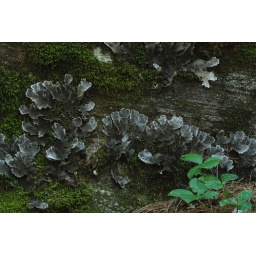
This lichen was growing on a moss-covered rock wall along the Spruce Bog Trail in Algonquin Provincial Park, Ontario.